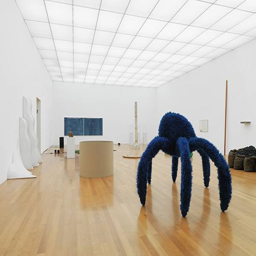
Kunstmuseum Liechtenstein